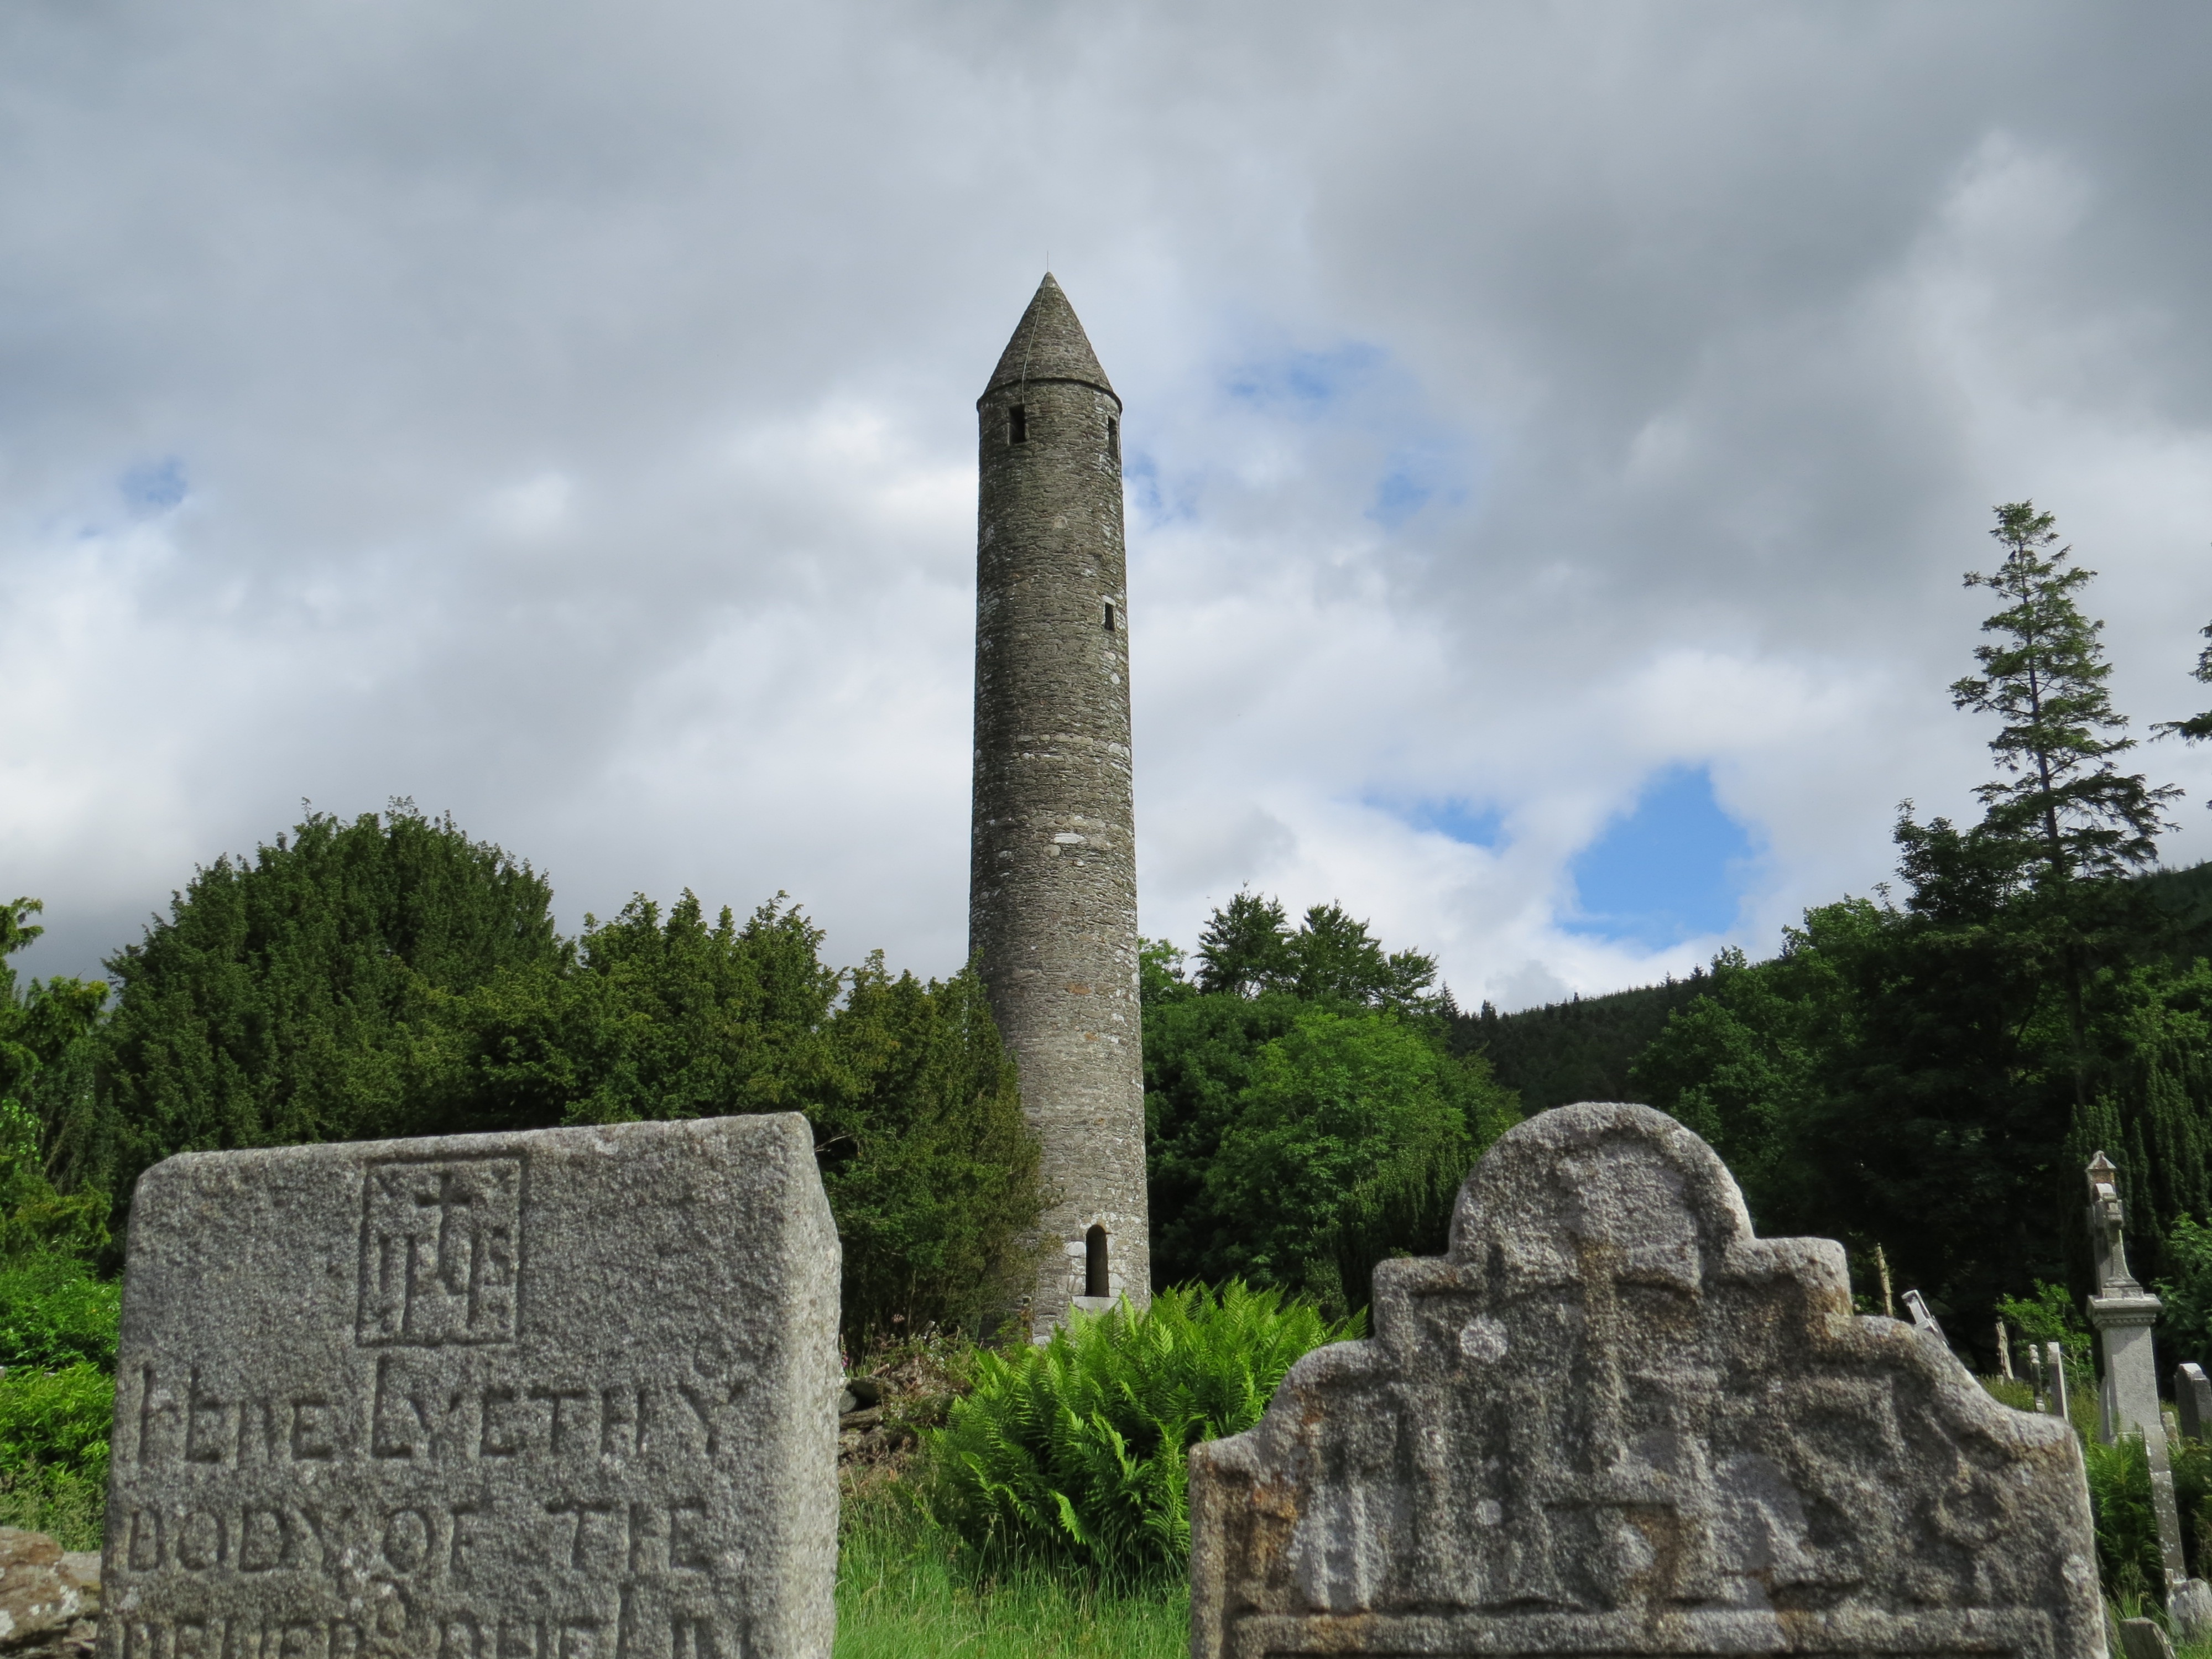
landscape, rock, architecture, monument, green, scenic, peaceful, serene, ancient, landmark, cemetery, christian, memorial, graveyard, ruins, monastery, obelisk, ireland, monolith, irish, round tower, archaeological site, glendalough, monastic, ancient history